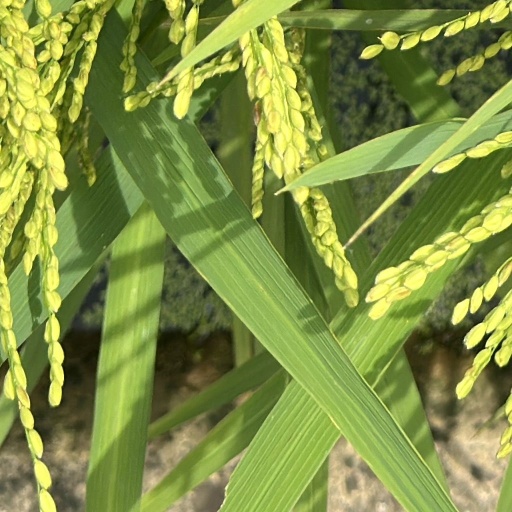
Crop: rice